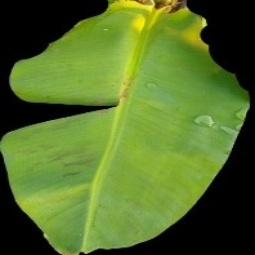
Label: Healthy